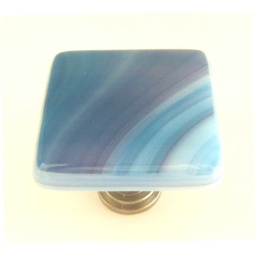
Shades of blue with raspberry swirls fused glass cabinet door knob by Uneek Glass Fusions. Custom sizes.